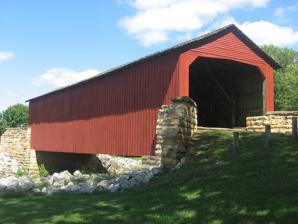
Building: Mary's River Covered Bridge
Country: United States of America
Year built: 1854
United States historic place Mary's River Covered Bridge U.S. National Register of Historic Places Show map of Illinois Show map of the United States Nearest city Chester, Illinois Coordinates 37°56′55″N 89°45′57″W / 37.94861°N 89.76583°W / 37.94861; -89.76583 Area 0.5 acres (0.20 ha) Built 1854 ( 1854 ) Architectural style Burr Arch design NRHP reference No. 74000771 Added to NRHP December 31, 1974 Mary's River Covered Bridge is a covered bridge which crosses Marys River 4 miles (6.4 km) northeast of Chester , Illinois . The Burr truss bridge is 86 feet (26 m) long and 17 feet 8 inches (5.38 m) wide. The bridge was built in 1854 as part of a plank toll road connecting Chester to Bremen ; the bridge allowed agricultural products to be transported to Chester, a significant port on the Mississippi River . In the early 1870s, the toll road and the bridge were sold to Randolph County . The bridge served road traffic until 1930. In 1936, the State of Illinois assumed ownership of the bridge in order to preserve it. The bridge is now located in a picnic area and park on the south side of Illinois Route 150 . It is the only extant covered bridge in Southern Illinois . The bridge was added to the National Register of Historic Places on December 31, 1974. See also List of covered bridges in Illinois References